Question: Please indicate a possible affordance area of the book that can be used for holding
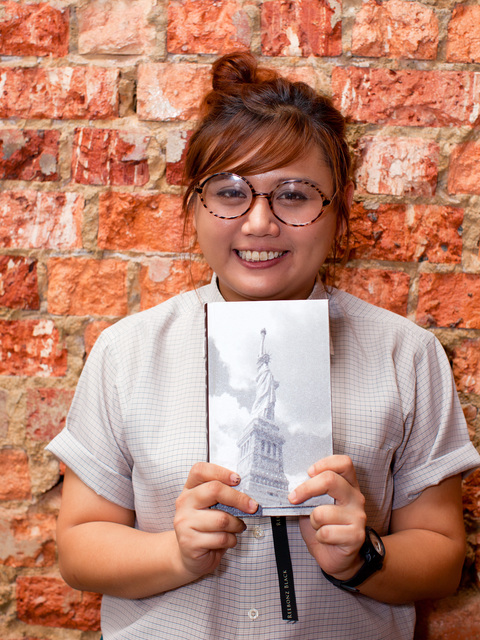
Answer: [196.5, 292.5, 350.5, 518.5]